Alberta Highway 63

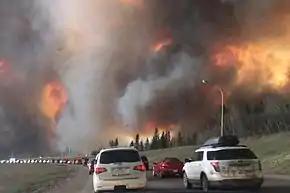
With twinning 99% complete between Grassland and Fort McMurray by the end of 2015, Highway 63 played a crucial role in the evacuation of over 80,000 residents from the Fort McMurray area in May 2016

In early May 2016, a wildfire encroached on Fort McMurray and surrounding areas, causing a complete evacuation of nearly 90,000 people and over $3 billion in damage. With twinning of Highway 63 from Fort McMurray to Grassland fully complete by the end of 2015 with the exception of a 3 km section near Wandering River, the upgraded highway was instrumental in the evacuation of Fort McMurray as it is the only route out of the community to the south. In June, police and firefighters welcomed residents back into Fort McMurray by waving from the King Street overpass as drivers entered the city on Highway 63. In October 2016, Premier Rachel Notley announced that the bridge would be renamed "Responders Way", and signs were unveiled at a ceremony on March 10, 2017.